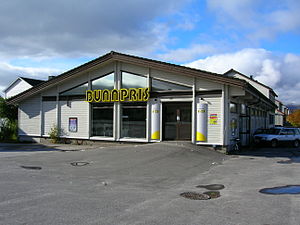
Bunnpris
Bunnpris ved Gruben i Mo i Rana
Bunnpris er en kæde af supermarkeder, ejet af selskabet I.K. Lykke AS, med hovedkontor i Trondheim. Den daglige leder er Christian Lykke.